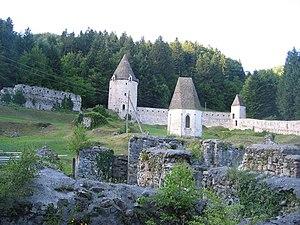
La chartreuse de Žiče est un ancien monastère chartreux dans la vallée étroite de Žičnica, connue comme le Val-Saint-Jean-Baptiste de Zicka. Le monastère dédié à saint Jean-Baptiste, est situé près de Žiče, village de Špitalič pri Slovenskih Konjicah dans la commune de Slovenske Konjice dans le nord-est de la Slovénie.